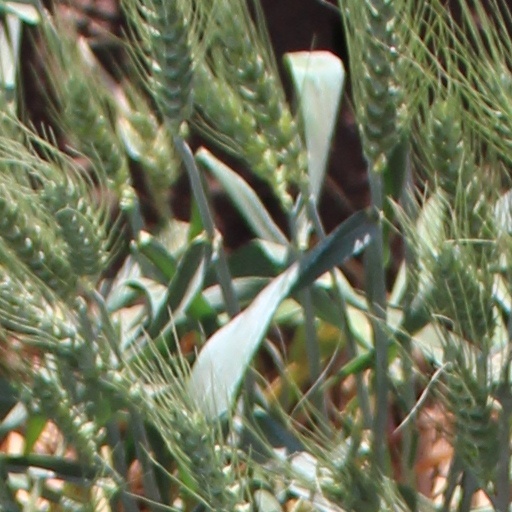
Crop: wheat